Tomorrow Is Yesterday

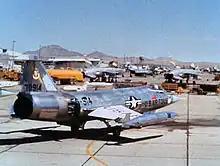
Screenshot from the show's opening teaser of an F-104C Starfighter

"Tomorrow Is Yesterday" is the nineteenth episode of the of the American science fiction television series "". Written by D. C. Fontana and directed by Michael O'Herlihy, it first aired on January 26, 1967. It was the first "Star Trek" episode to be written solely by a woman (Fontana had previously written the teleplay for the episode “Charlie X” but the story was credited to Gene Roddenberry).